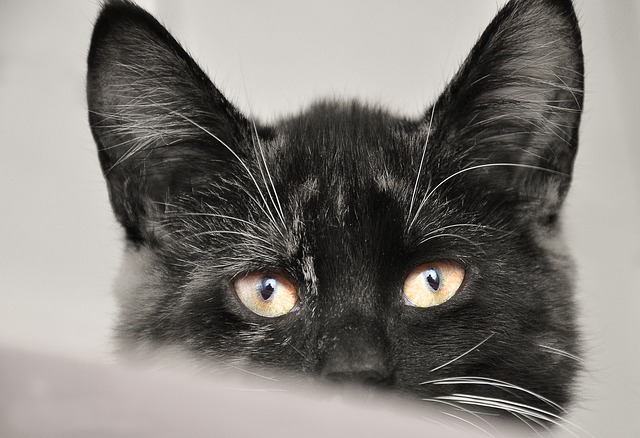
Label: gatto